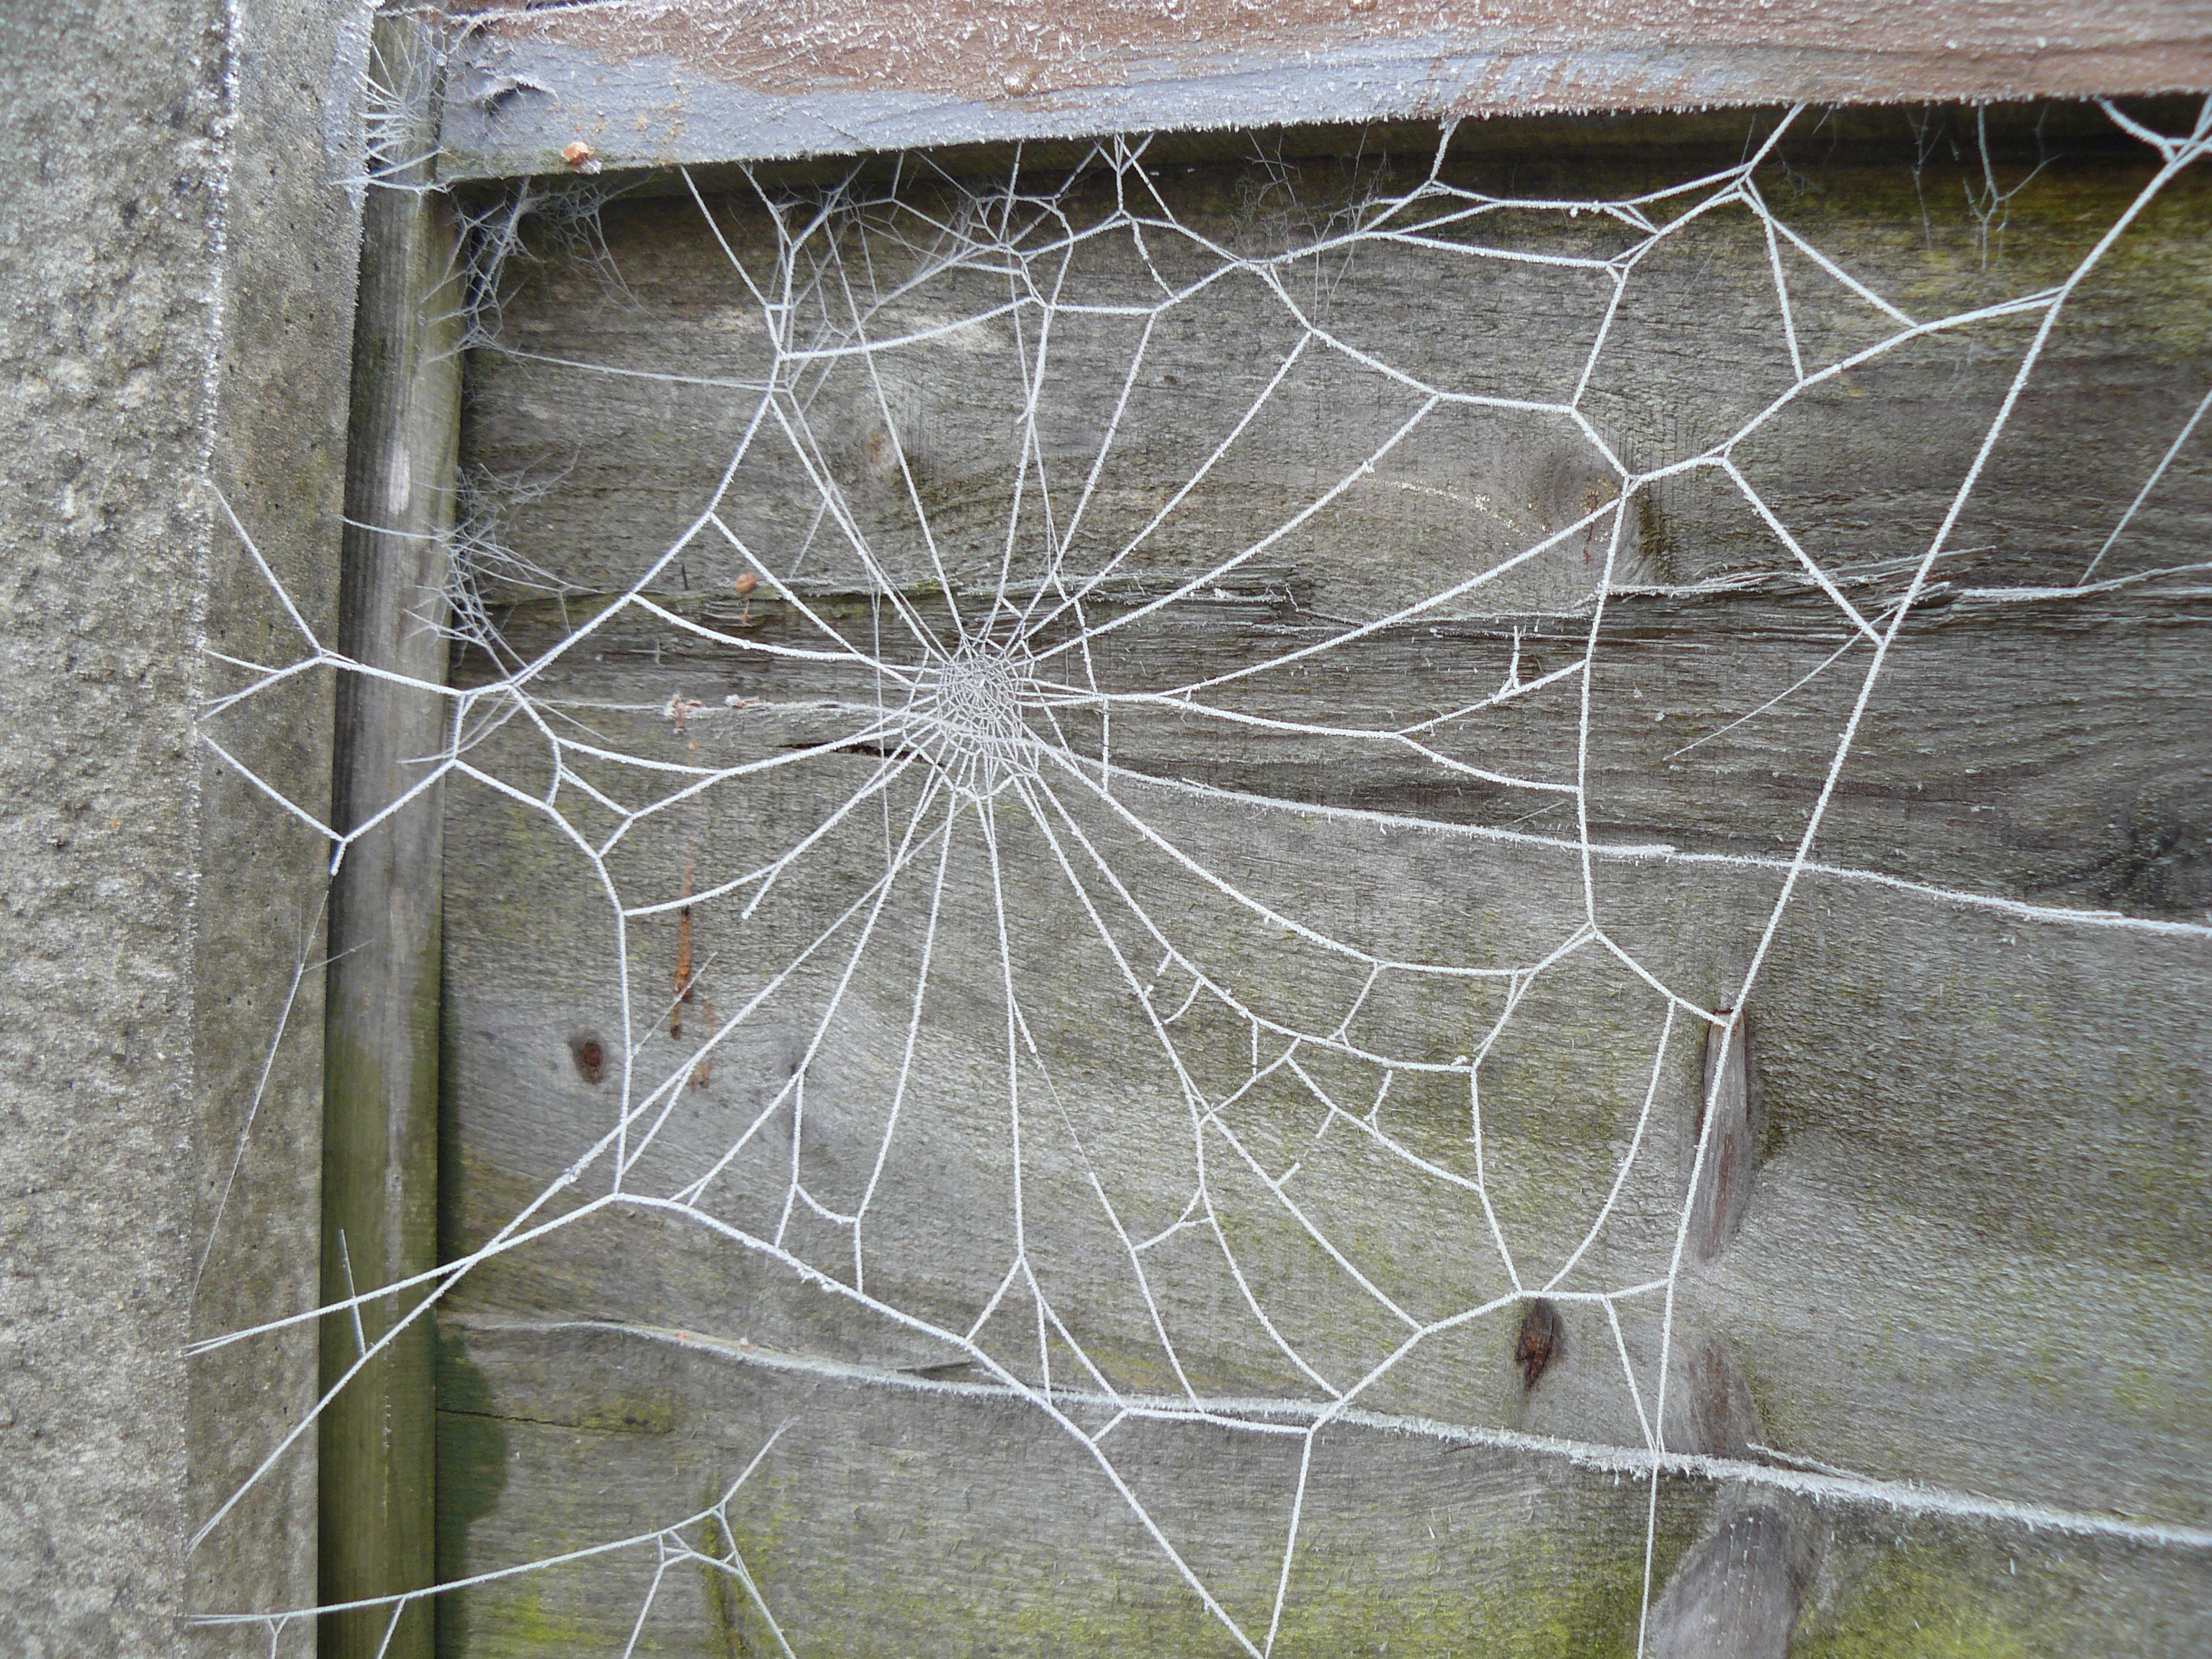
spiders web, frost, spider web, net, invertebrate, natural material